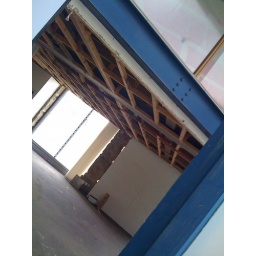
looking in to ground floor from shop frontage